Russell Scott (boxer)

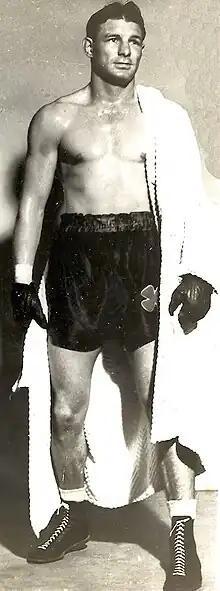
Buddy Scott

Russell Scott (March 27, 1917 – January 20, 1980), better known as Buddy Scott, was an American heavyweight professional boxer.